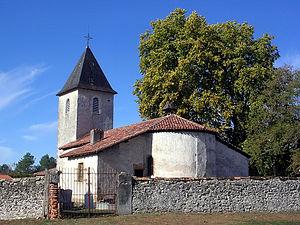
Église Saint-Saturnin de Canenx (Canenx-et-Réaut, Landes, France)
Canenx-et-Réaut est une commune du sud-ouest de la France, située dans le département des Landes.
Le département français des Landes compte 438 églises pour un total de 331 communes, soit une moyenne de 1,32 église par commune. La commune de Parleboscq, née de la réunion de sept paroisses, compte à elle seule sept églises.